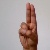
The image shows a hand gesture representing the letter 'U' in Indian Sign Language.